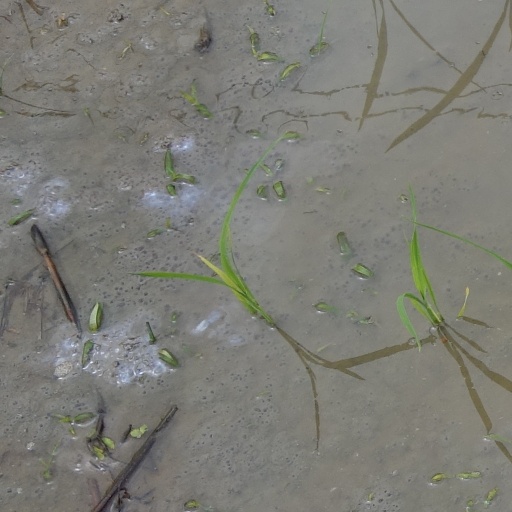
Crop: rice